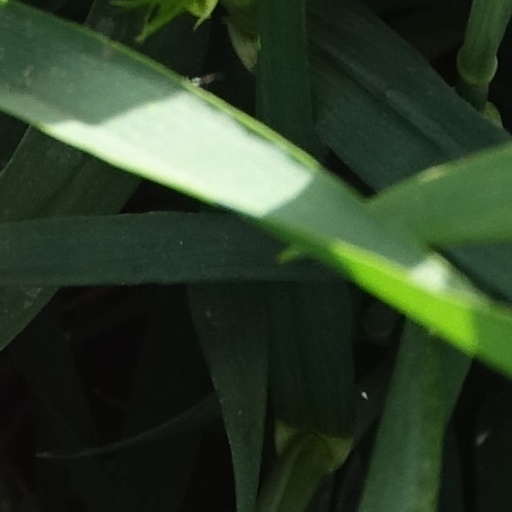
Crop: wheat